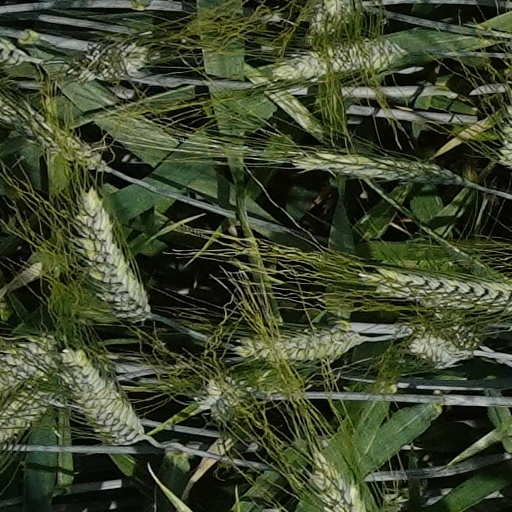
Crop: wheat